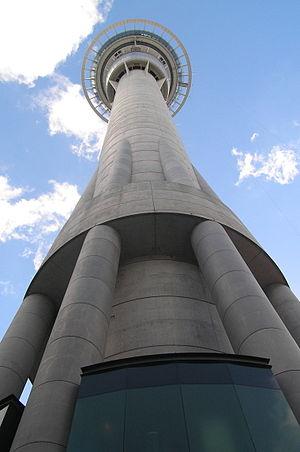
La Sky Tower est une tour située dans le centre-ville d'Auckland, et qui sert d'émetteur pour la radio et la télévision.